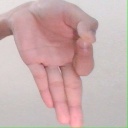
अक्षर: ज्ञ